Julianna Barwick

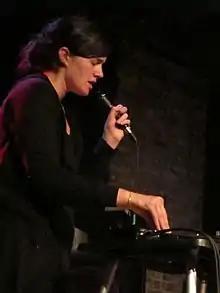
Barwick in 2010

Julianna Barwick is an American musician who composes using electronic loops. Her first album, "The Magic Place", was released in 2011. She was born in 1984.